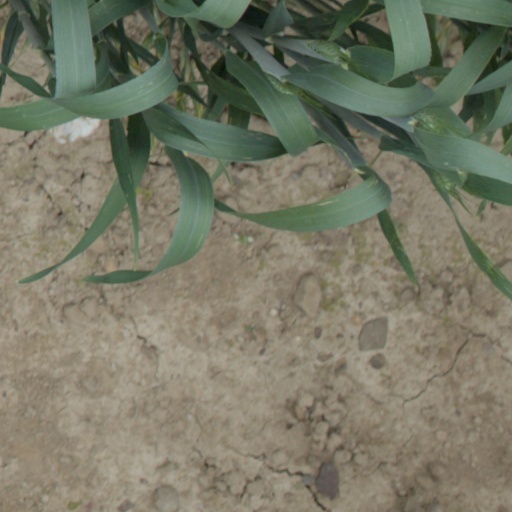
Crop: wheat